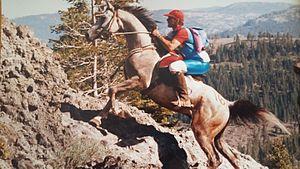
Tevis cup ride
Pascal Marion-Bourgeat est un cavalier français né le 5 mars 1961 à Bron.